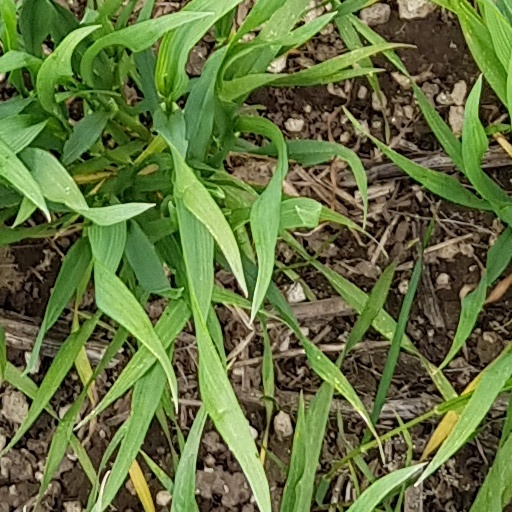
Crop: wheat